Marco Beltrami

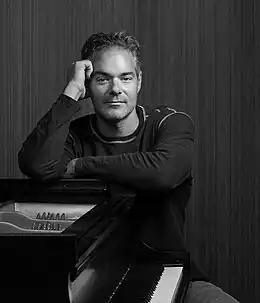
Beltrami in 2020

Marco Beltrami (born October 7, 1966) is an American composer of film and television scores. He has worked in a number of genres, including horror ("Scream", "Mimic, The Faculty, Resident Evil, The Woman in Black, Carrie, A Quiet Place", and "The Nun II"), action (", Live Free or Die Hard, World War Z"), science fiction ("I, Robot", "Snowpiercer"), Western (", Jonah Hex, The Homesman"), and superhero ("Hellboy, The Wolverine, Logan", "").